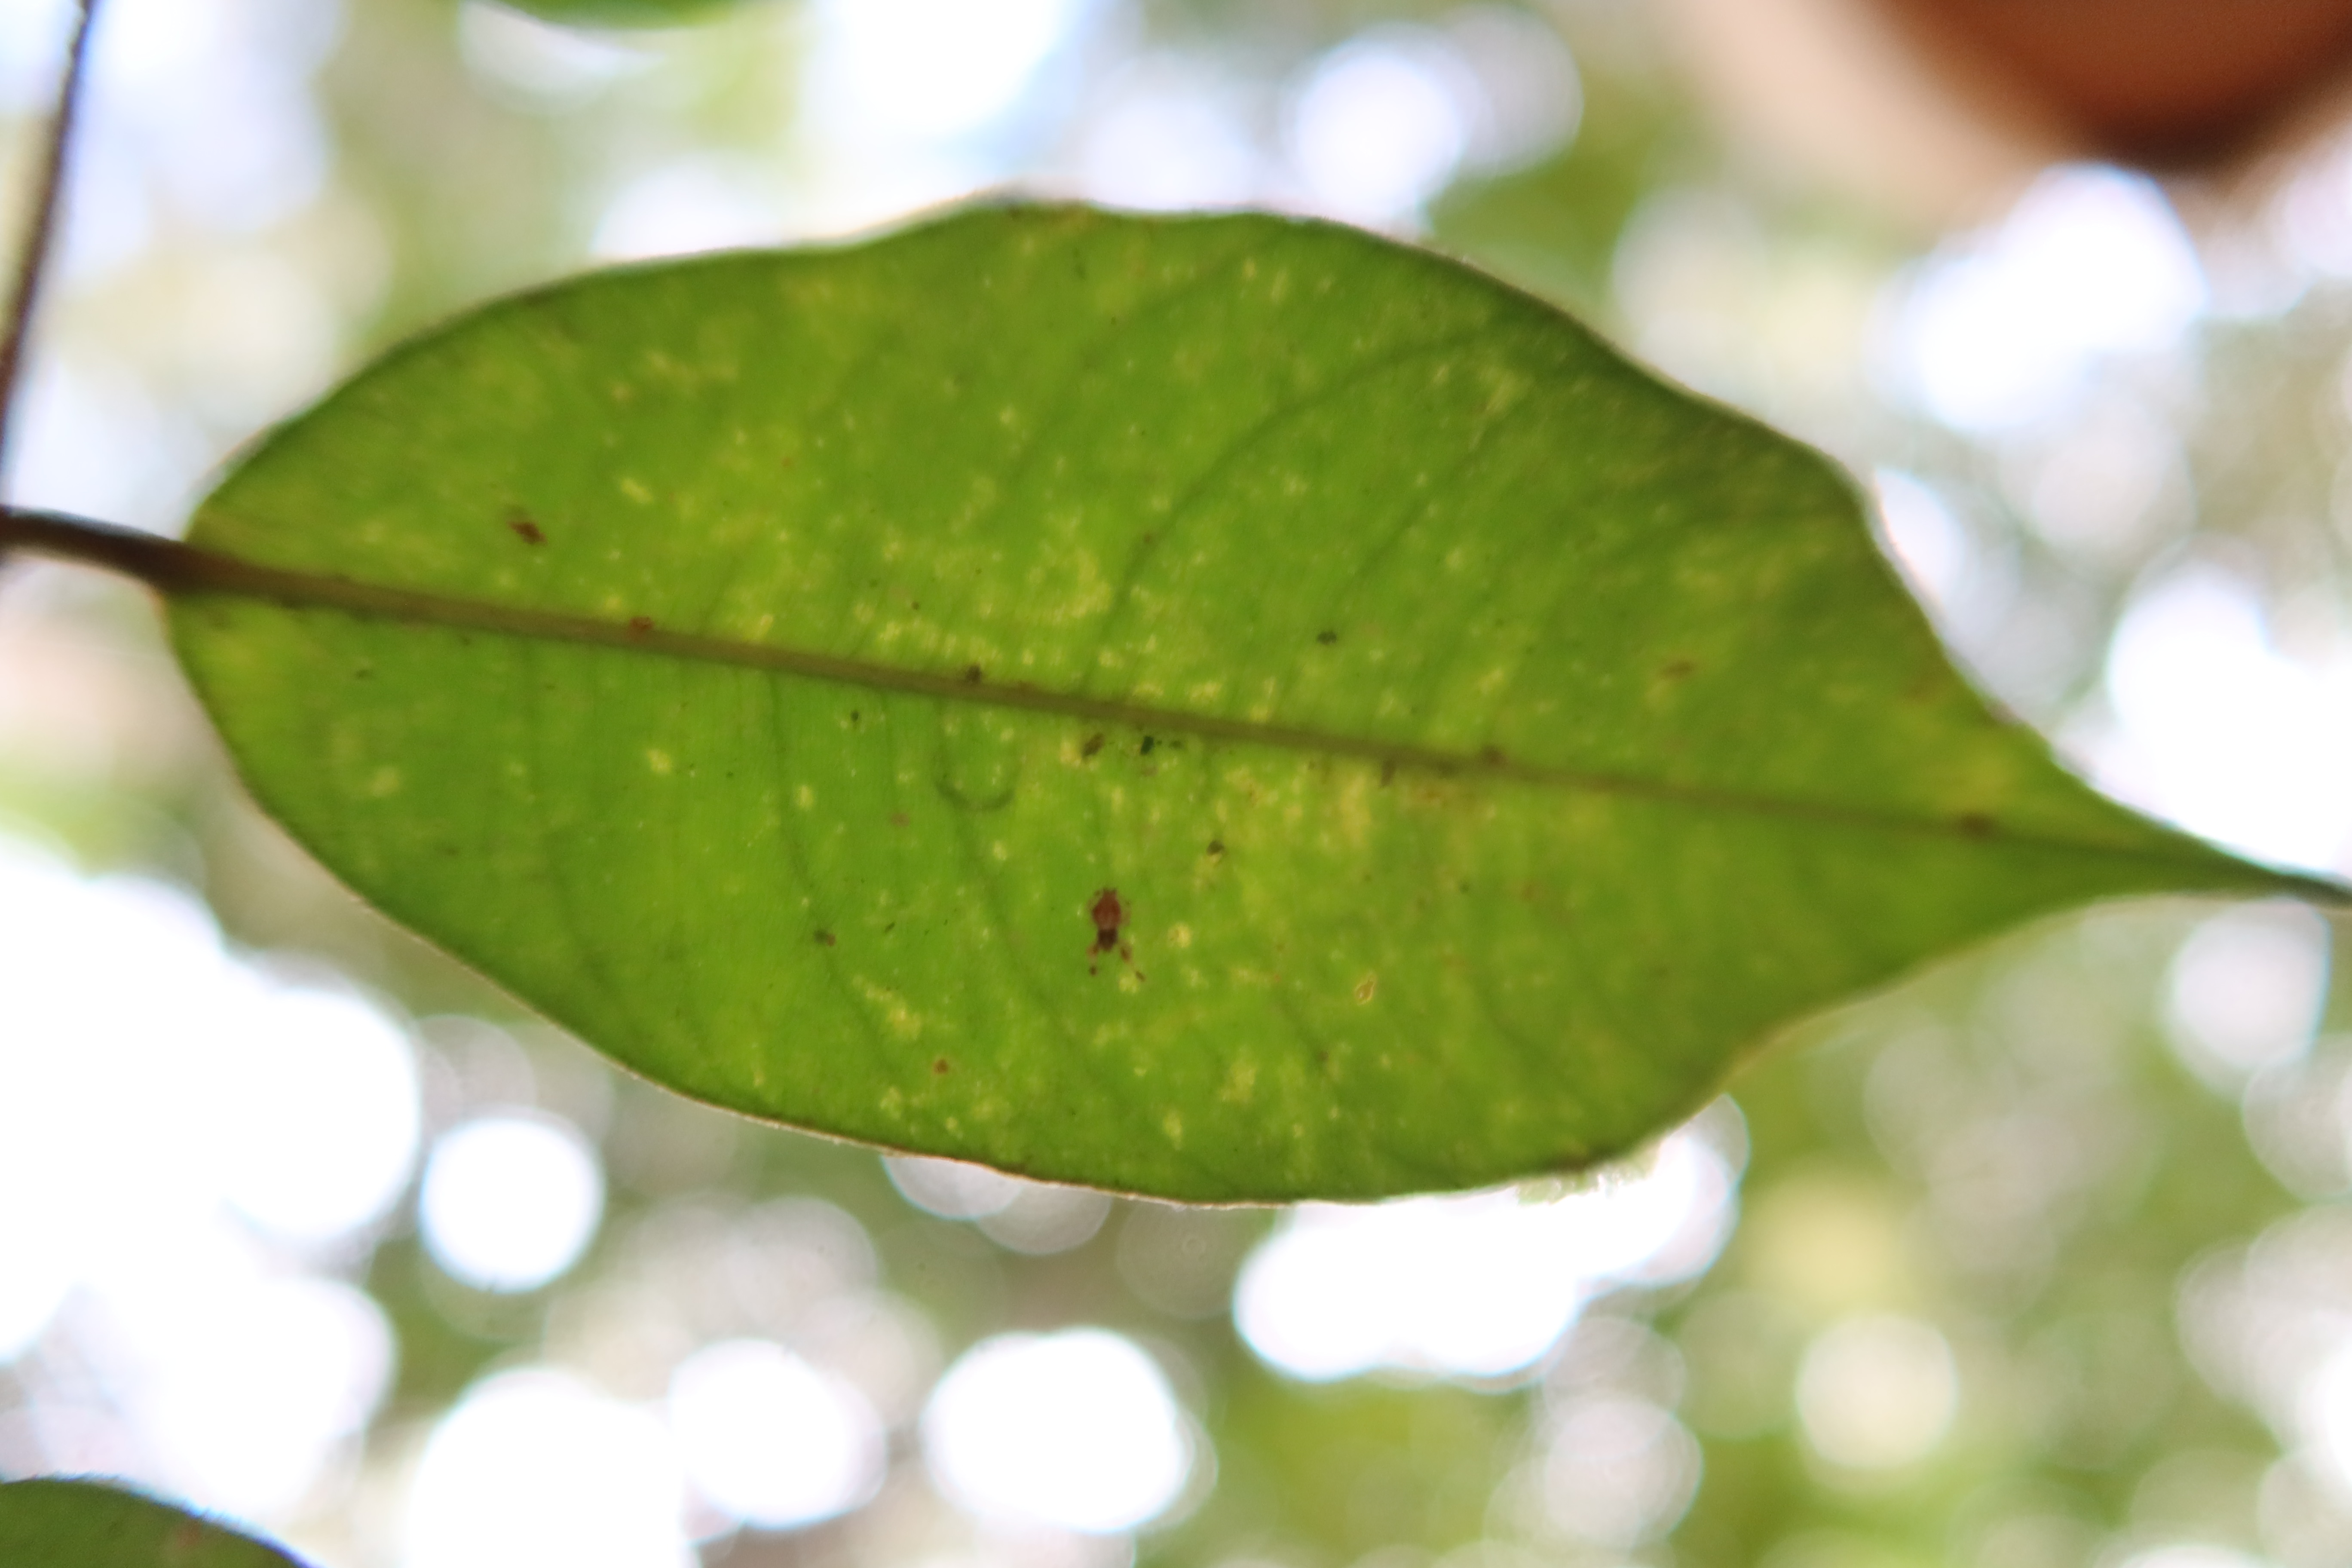
Label: Downy mildew